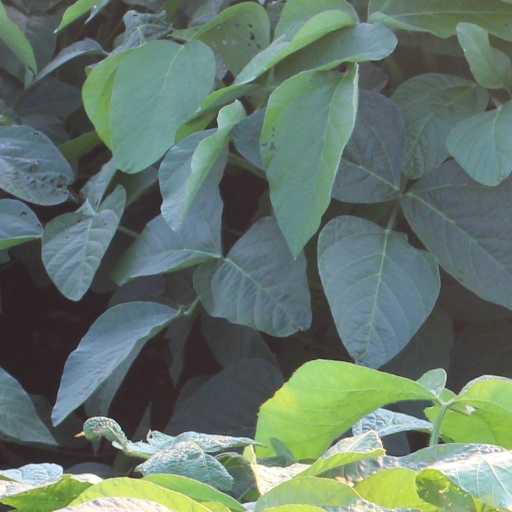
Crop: soybean